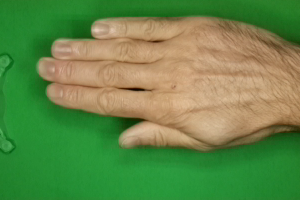
Label: paper